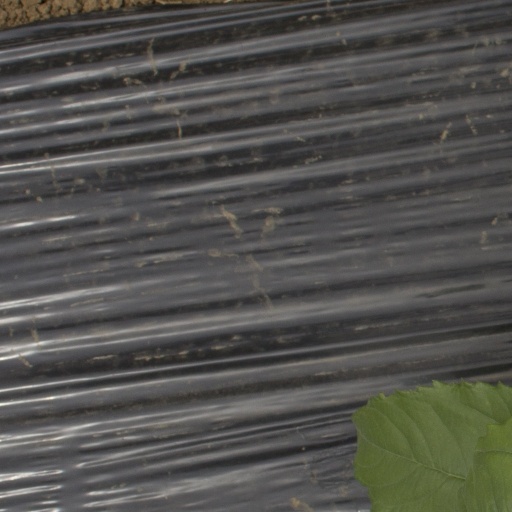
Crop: Jerusalem artichoke